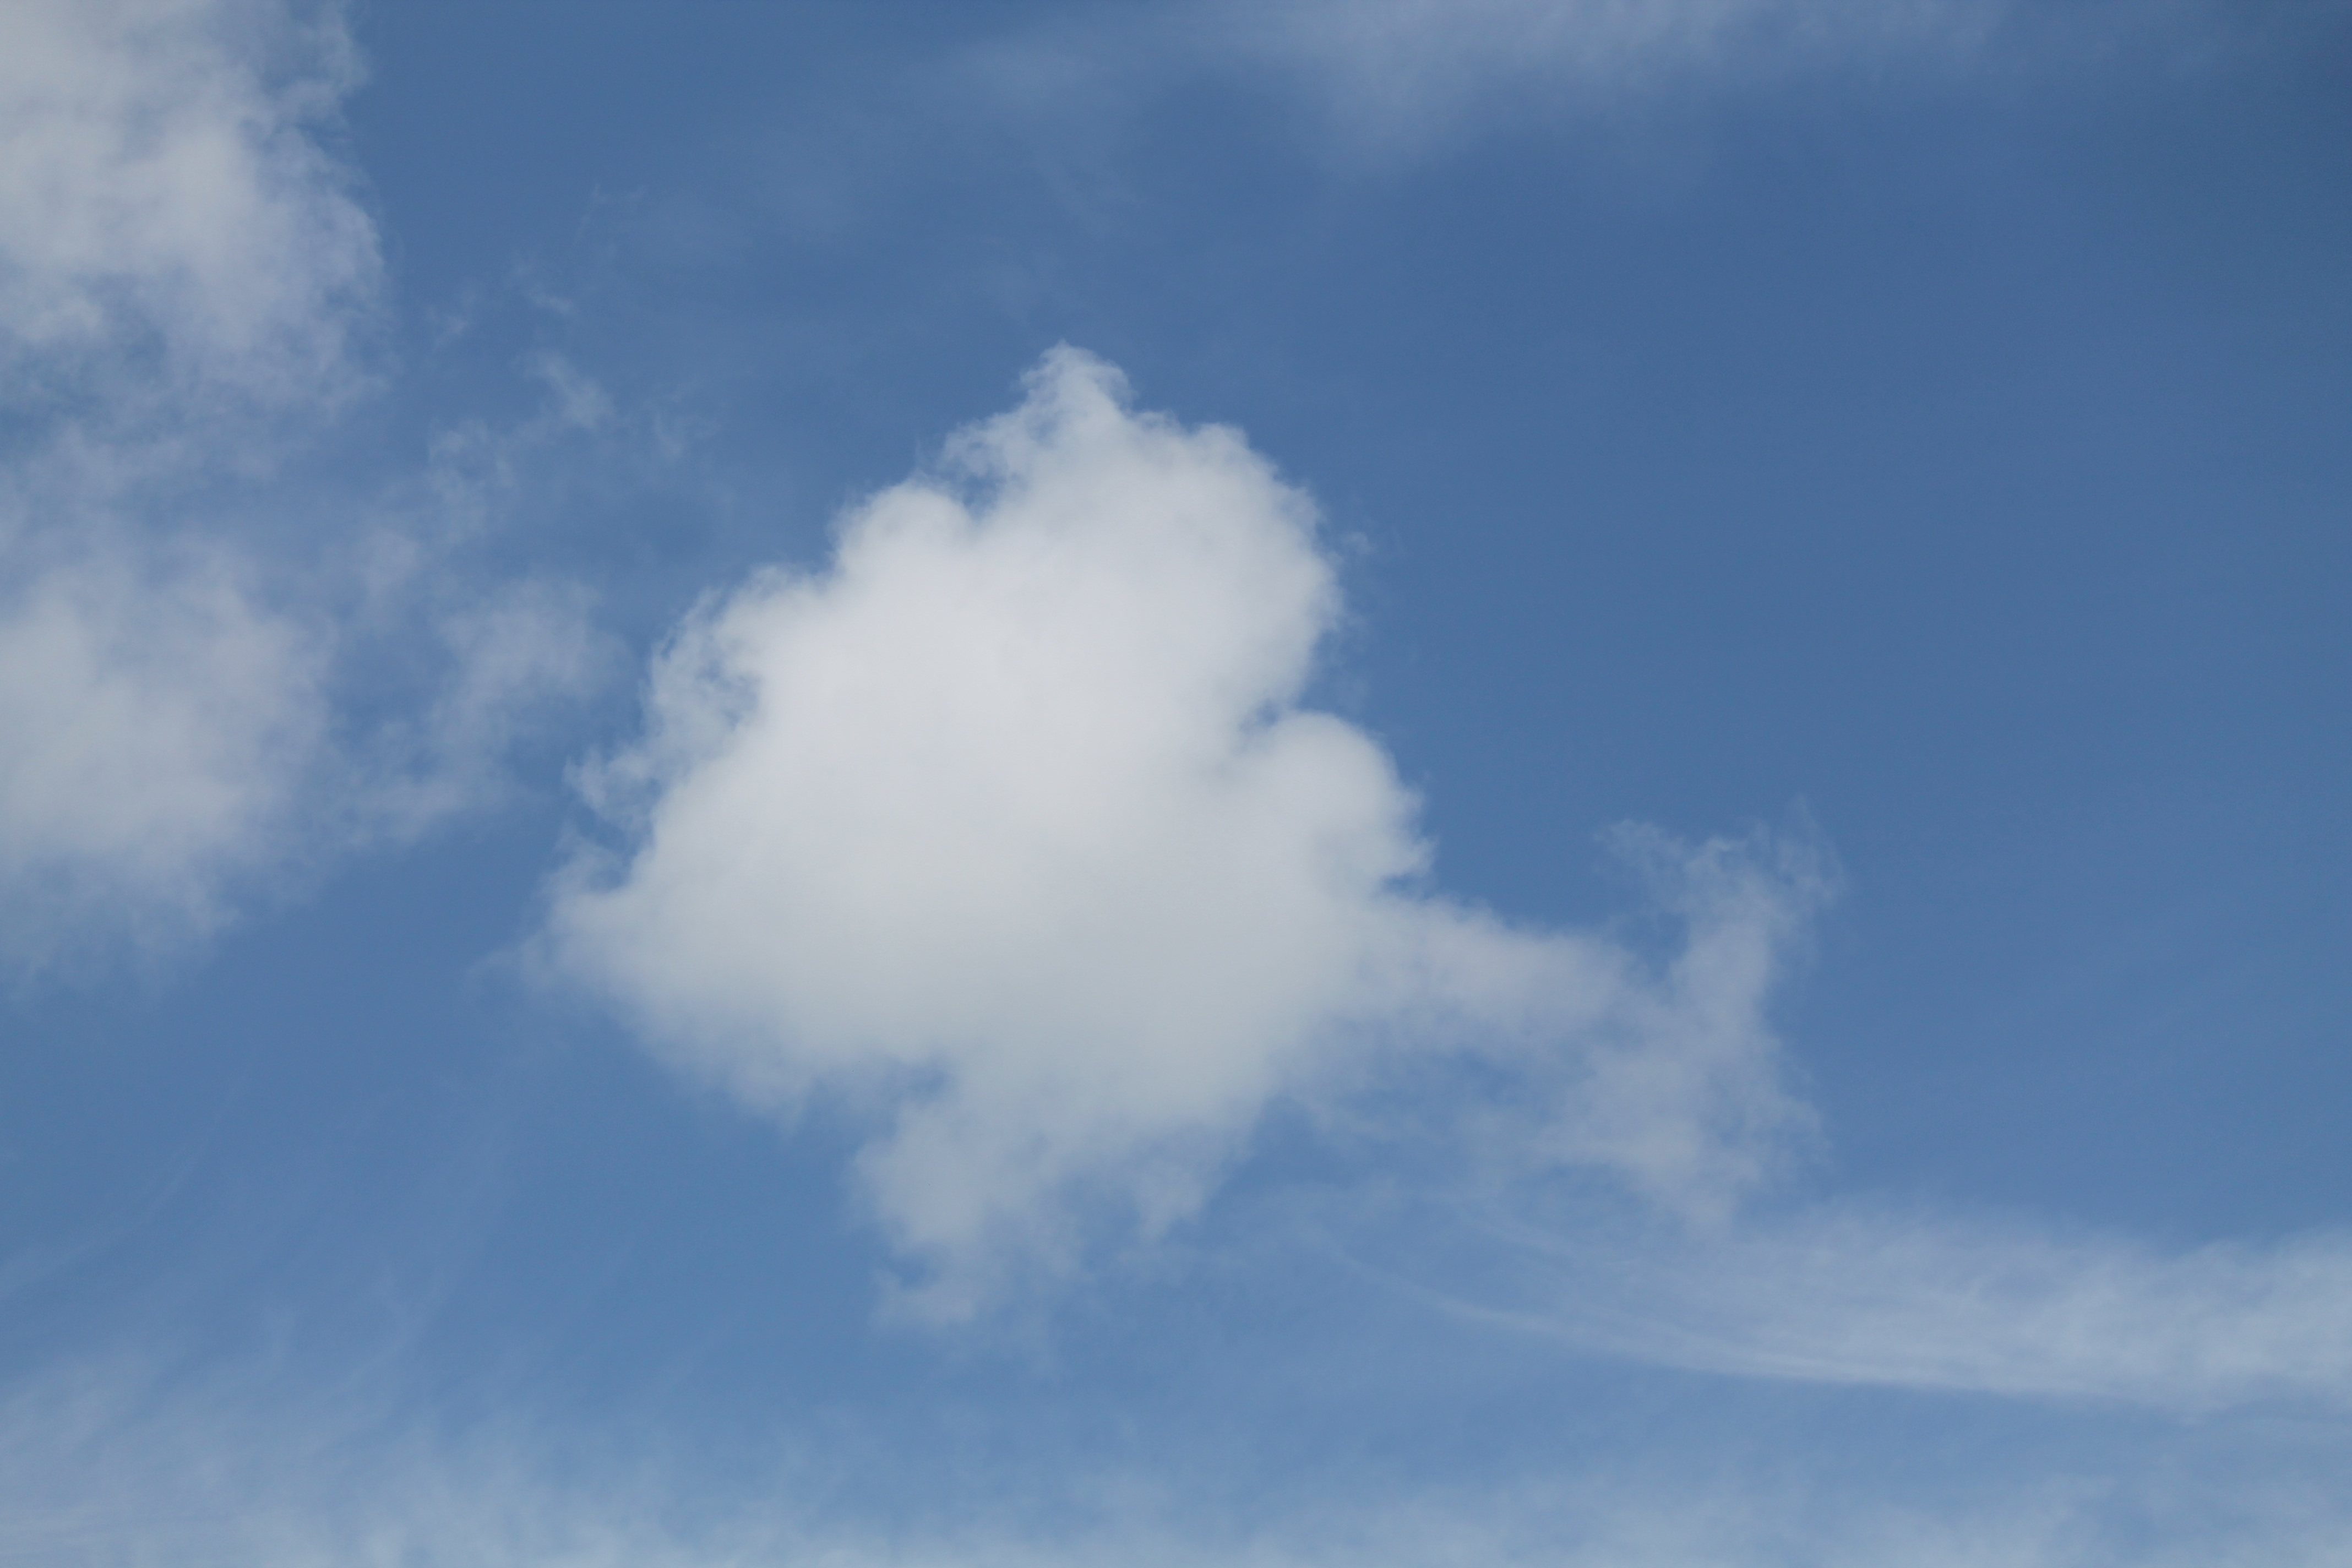
cloud, sky, white, atmosphere, fly, summer, daytime, cumulus, blue, rest, heat, beautiful, drag, clouds form, meteorological phenomenon, steel blue, atmosphere of earth